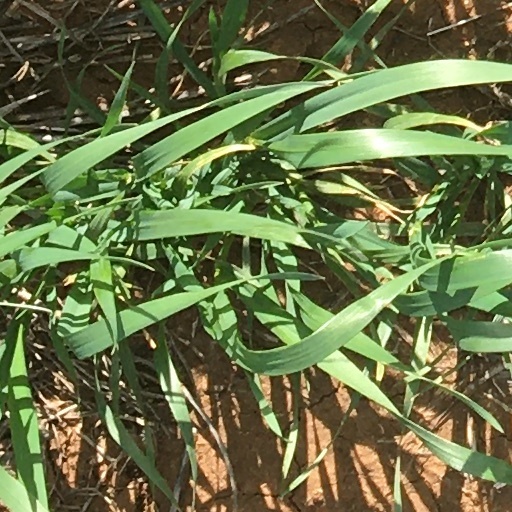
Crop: wheat